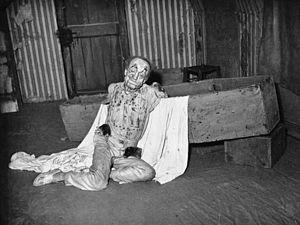
Le théâtre du Grand-Guignol, plus couramment appelé Grand-Guignol, est une ancienne salle de spectacles parisienne qui était située 7, cité Chaptal, dans le 9ᵉ arrondissement.